Teresa Żylis-Gara

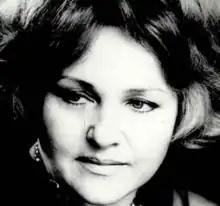

Teresa Żylis-Gara (23 January 1930 – 28 August 2021) was a Polish operatic soprano who enjoyed a major international career from the 1950s through the 1990s.